History of pizza

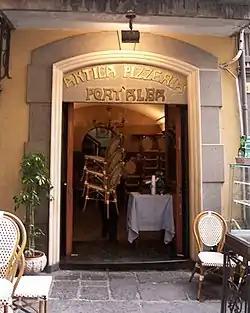
Antica Pizzeria Port'Alba in Naples, which is the world's first pizzeria

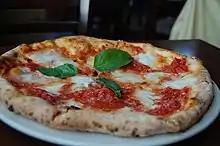
A pizza Margherita

An often recounted story holds that on June 11, 1889, to honour the queen consort of Italy, Margherita of Savoy, the Neapolitan pizza maker Raffaele Esposito created the "pizza Margherita", a pizza garnished with tomatoes, mozzarella, and basil, to represent the national colors of Italy as on the flag of Italy. But the pizza Margherita already existed: "The most popular and famous pizzas from Naples were the 'Marinara', created in 1734, and the 'Margherita', which dates from 1796–1810. The latter was presented to the Queen of Italy upon her visit to Naples in 1889, specifically on account of the colour of its seasoning (tomato, mozzarella, and basil), which are reminiscent of the colours of the Italian flag." Later research casts further doubt on this legend, also undermining the authenticity of the letter of recognition, pointing that no media of the period reported about the supposed visit and that the story was first promoted in the 1930s–1940s.